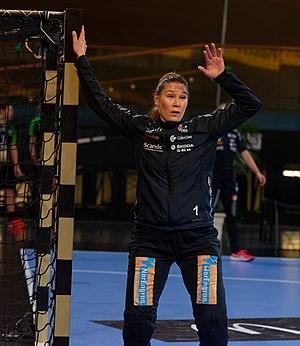
Rencontre du tour principal de coupe EHF entre Issy Paris Hand et les norvégiennes de Vipers Kristiansand au vélodrome de Saint-Quentin en Yvelines, le 03 février 2018.